World Branding Awards

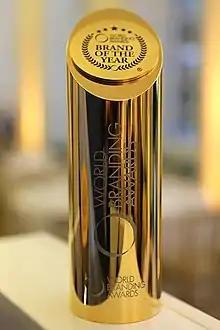
A gold plated World Branding Awards trophy on display at the Museum of Brands, Packaging & Advertising in London

The award trophies are made in Stratford-upon-Avon. The first trophies were manufactured in nickel and gold plate, and accented in acrylic with a design focus on the logo. In 2016, a new gold-plated trophy was introduced for all winners. This is a solid trophy with no acrylic, and highlights the logo. It is in height and in diameter with an angled top, and weighs .